Killing of Tortuguita

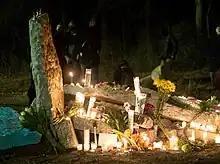
A memorial in the Atlanta forest commemorating Tortuguita

On the morning of January 18, 2023, Paez Terán was inside a tent at the Stop Cop City encampment. At around 9:00 a.m. that morning, Georgia State Patrol troopers commenced a raid, also known as a Clearing Operation, on the encampment with the intent of removing and clearing illegal encampments.